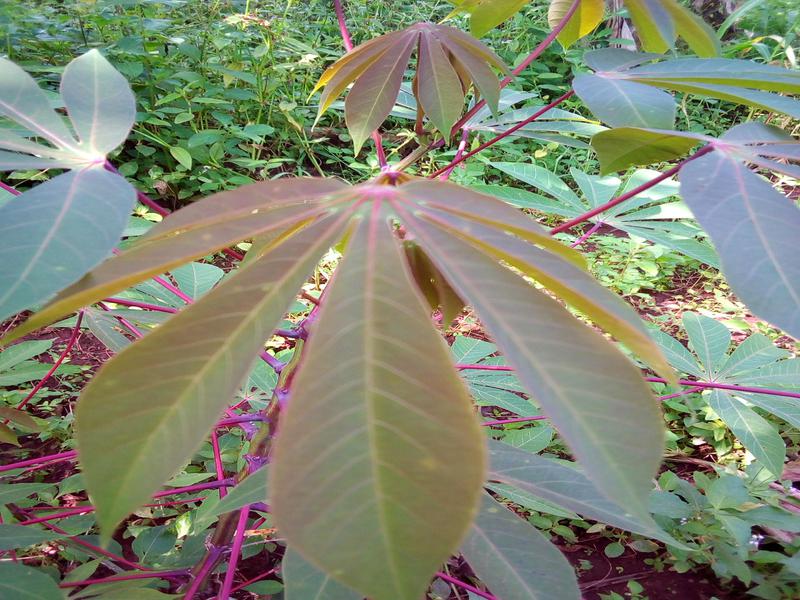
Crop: cassava
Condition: healthy